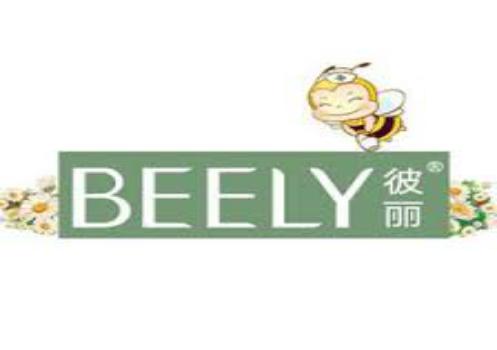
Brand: BEELY
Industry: Necessities